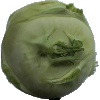
Label: kohlrabi